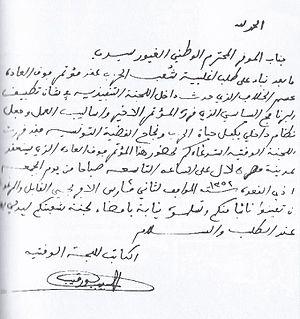
Convocation au congrès de ksar Hellal
Le congrès de Ksar Hellal est un congrès, organisé par les membres « scissionnistes » du Destour, à Ksar Hellal, le 2 mars 1934. Il conduit à la fondation d'un nouveau parti, le Néo-Destour.